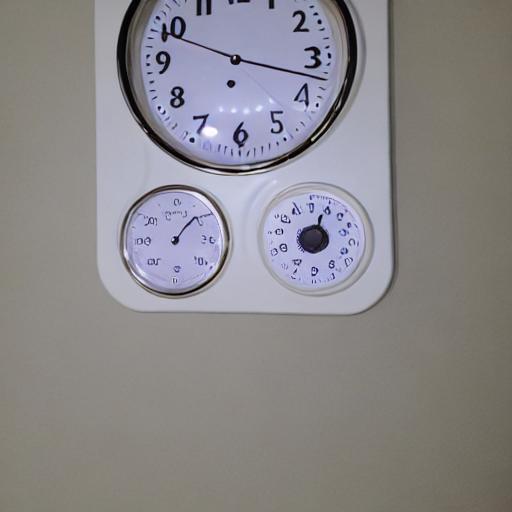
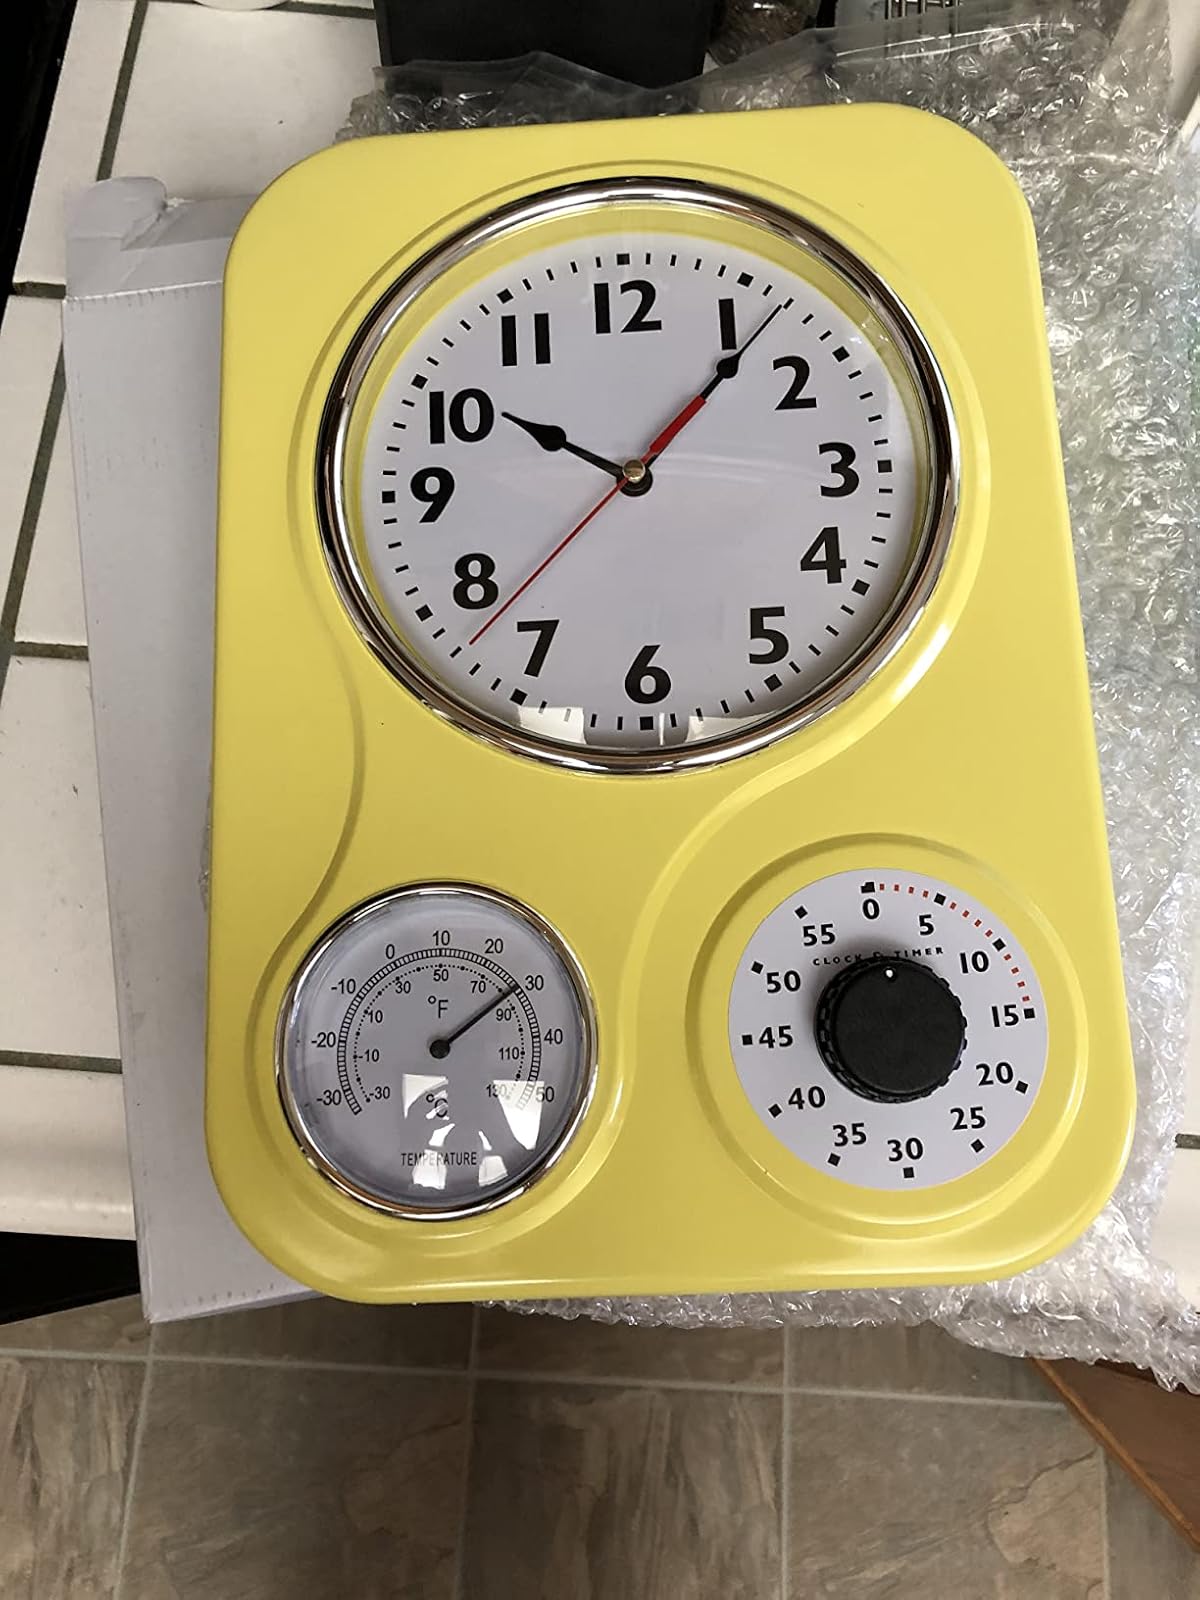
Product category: clock
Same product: no